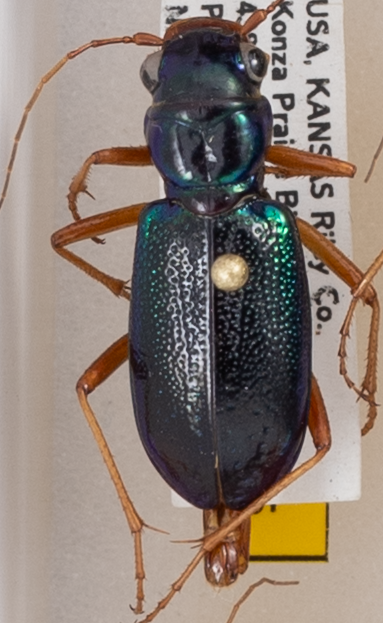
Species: Tetracha virginica
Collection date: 2018-08-13
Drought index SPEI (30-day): -0.32
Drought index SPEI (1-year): -2.09
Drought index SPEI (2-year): -1.28